Rudolf Redlinghofer

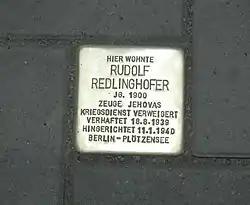
Stolperstein für Rudolf Redlinghofer

On 23 June 2009 a "stumbling block" (Stolperstein) was installed by Gunter Demnig at Spitalgasse 3 in Krems an der Donau, the site of the house where Rudolf Redlinghofer lived together with his wife Agnes and his daughter Regina. The house has gone, but the block was put at the original place in memory of a man who stood firm in his faith and remained true to his principles.